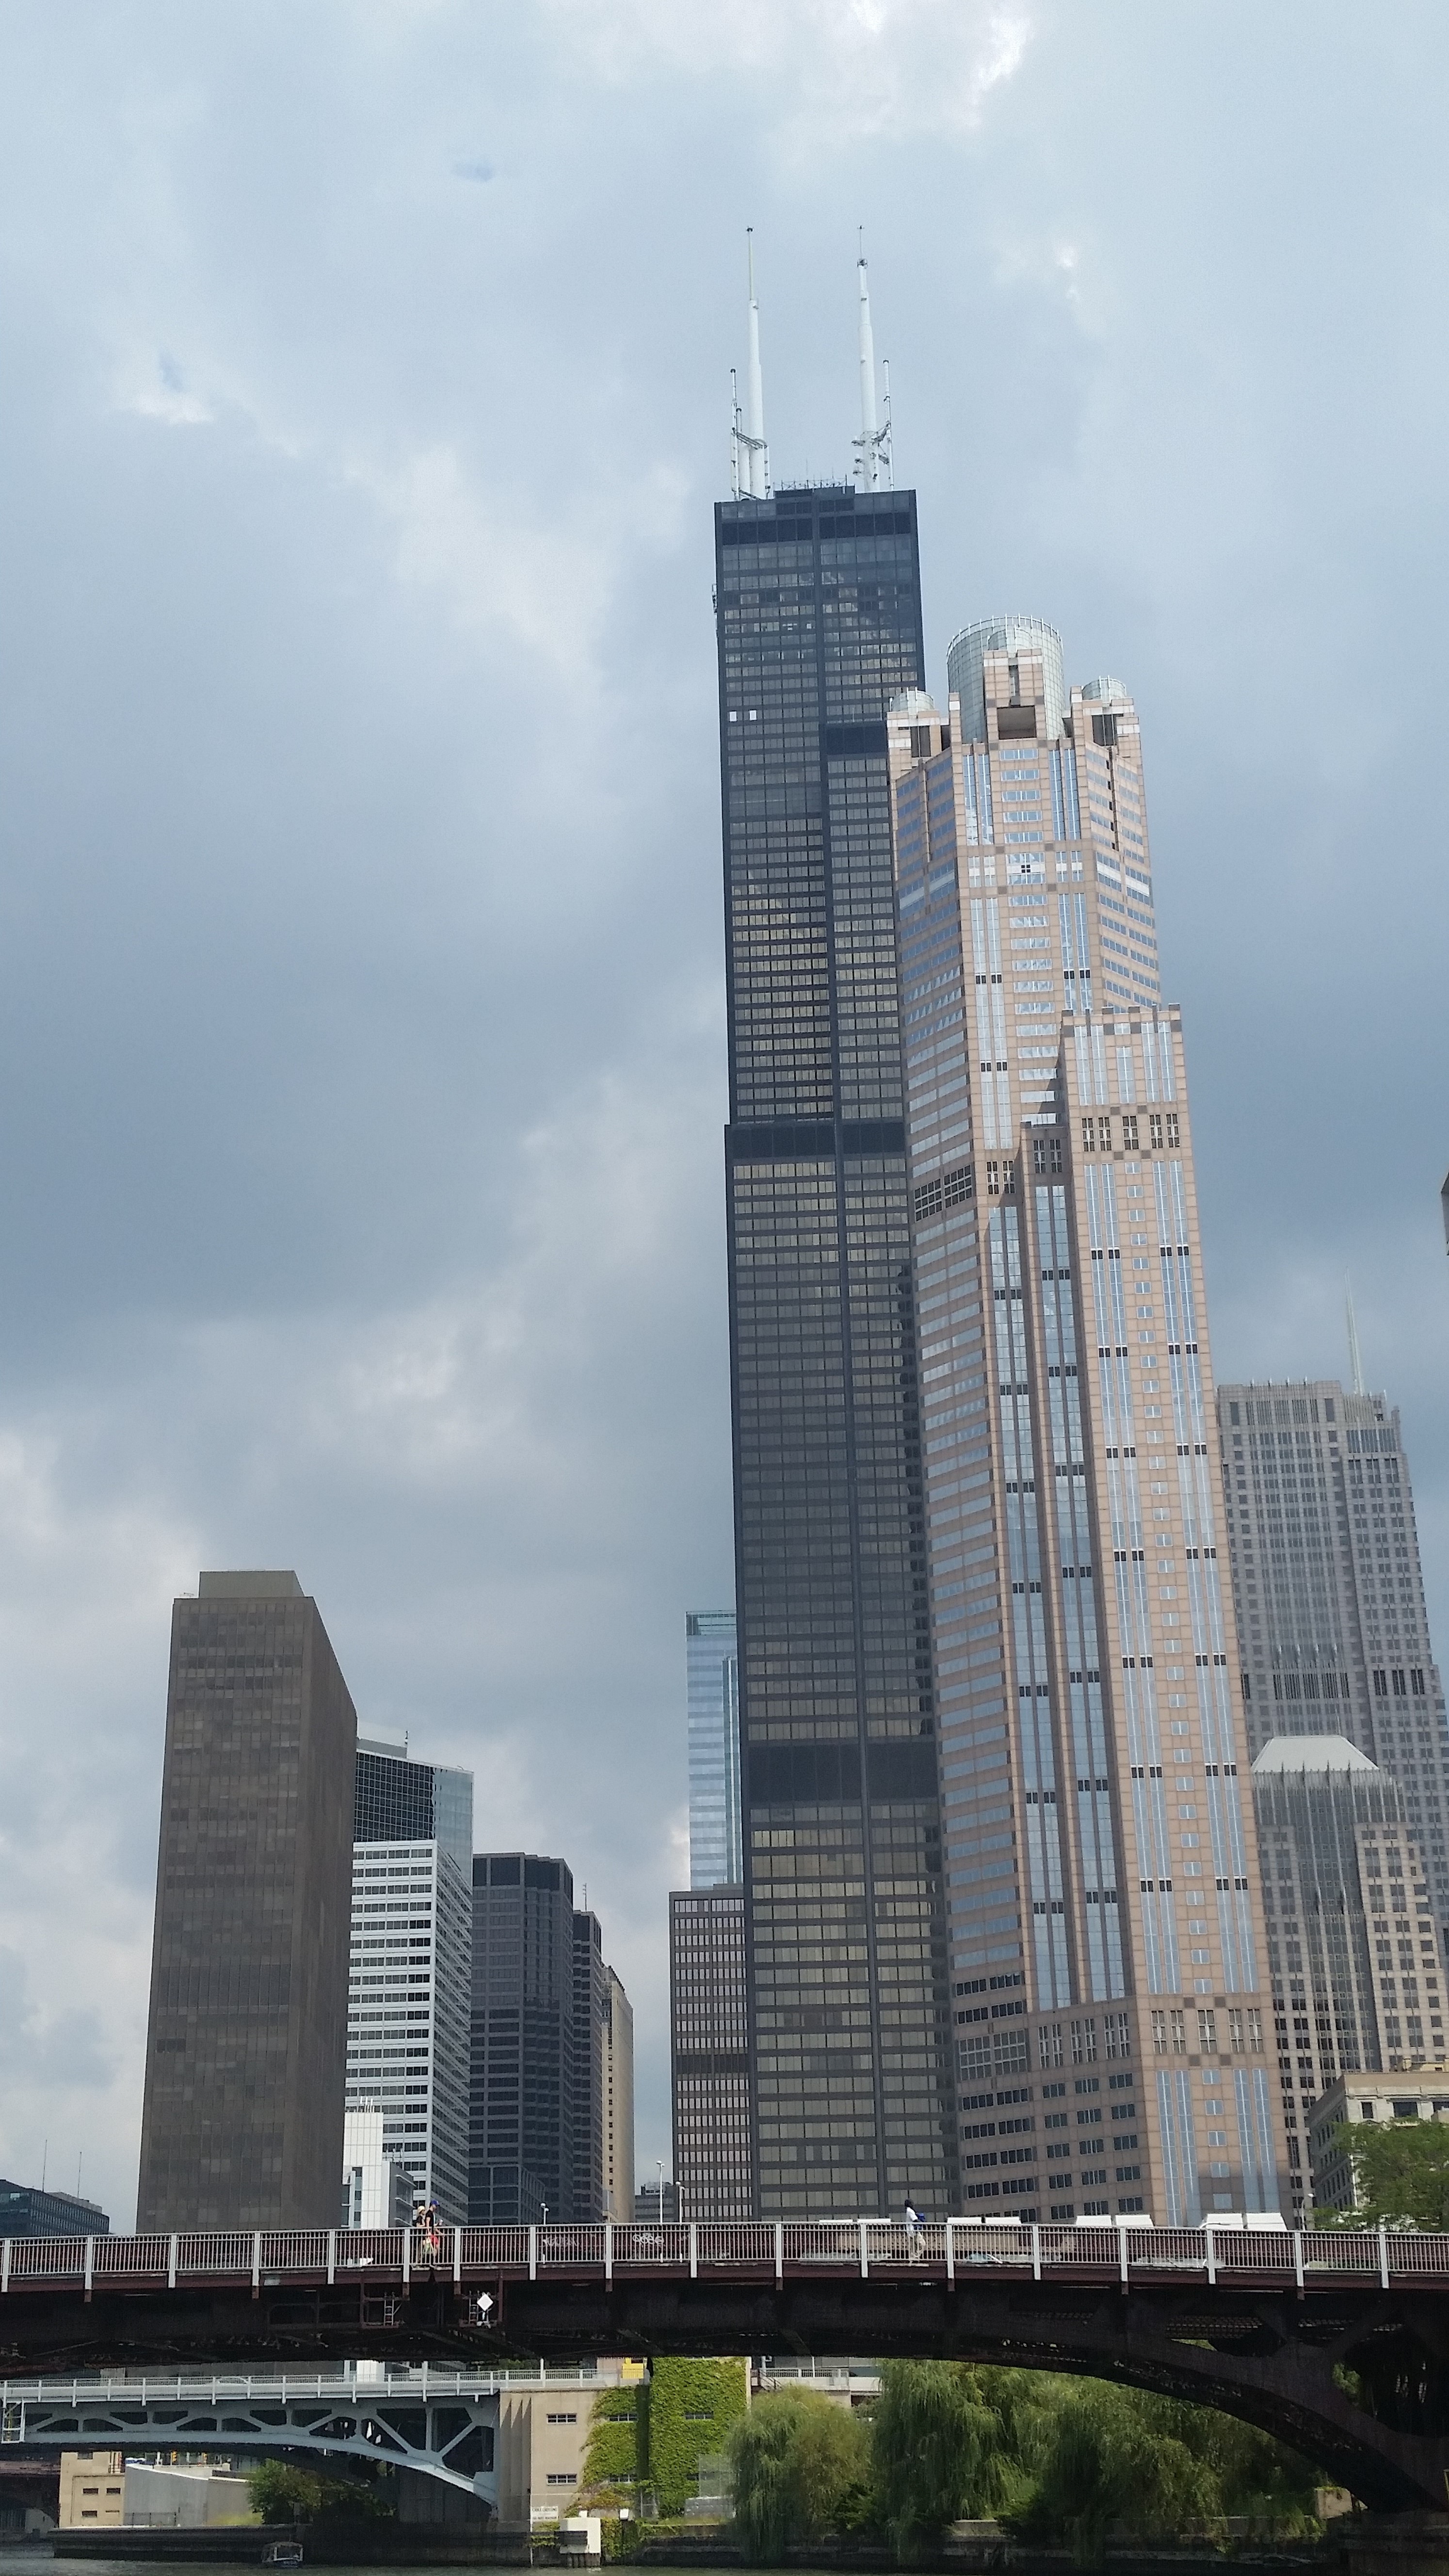
architecture, structure, skyline, building, city, skyscraper, urban, cityscape, downtown, tower, usa, america, landmark, chicago, tower block, illinois, michigan, metropolis, sears, sears tower, urban area, residential area, human settlement, metropolitan area